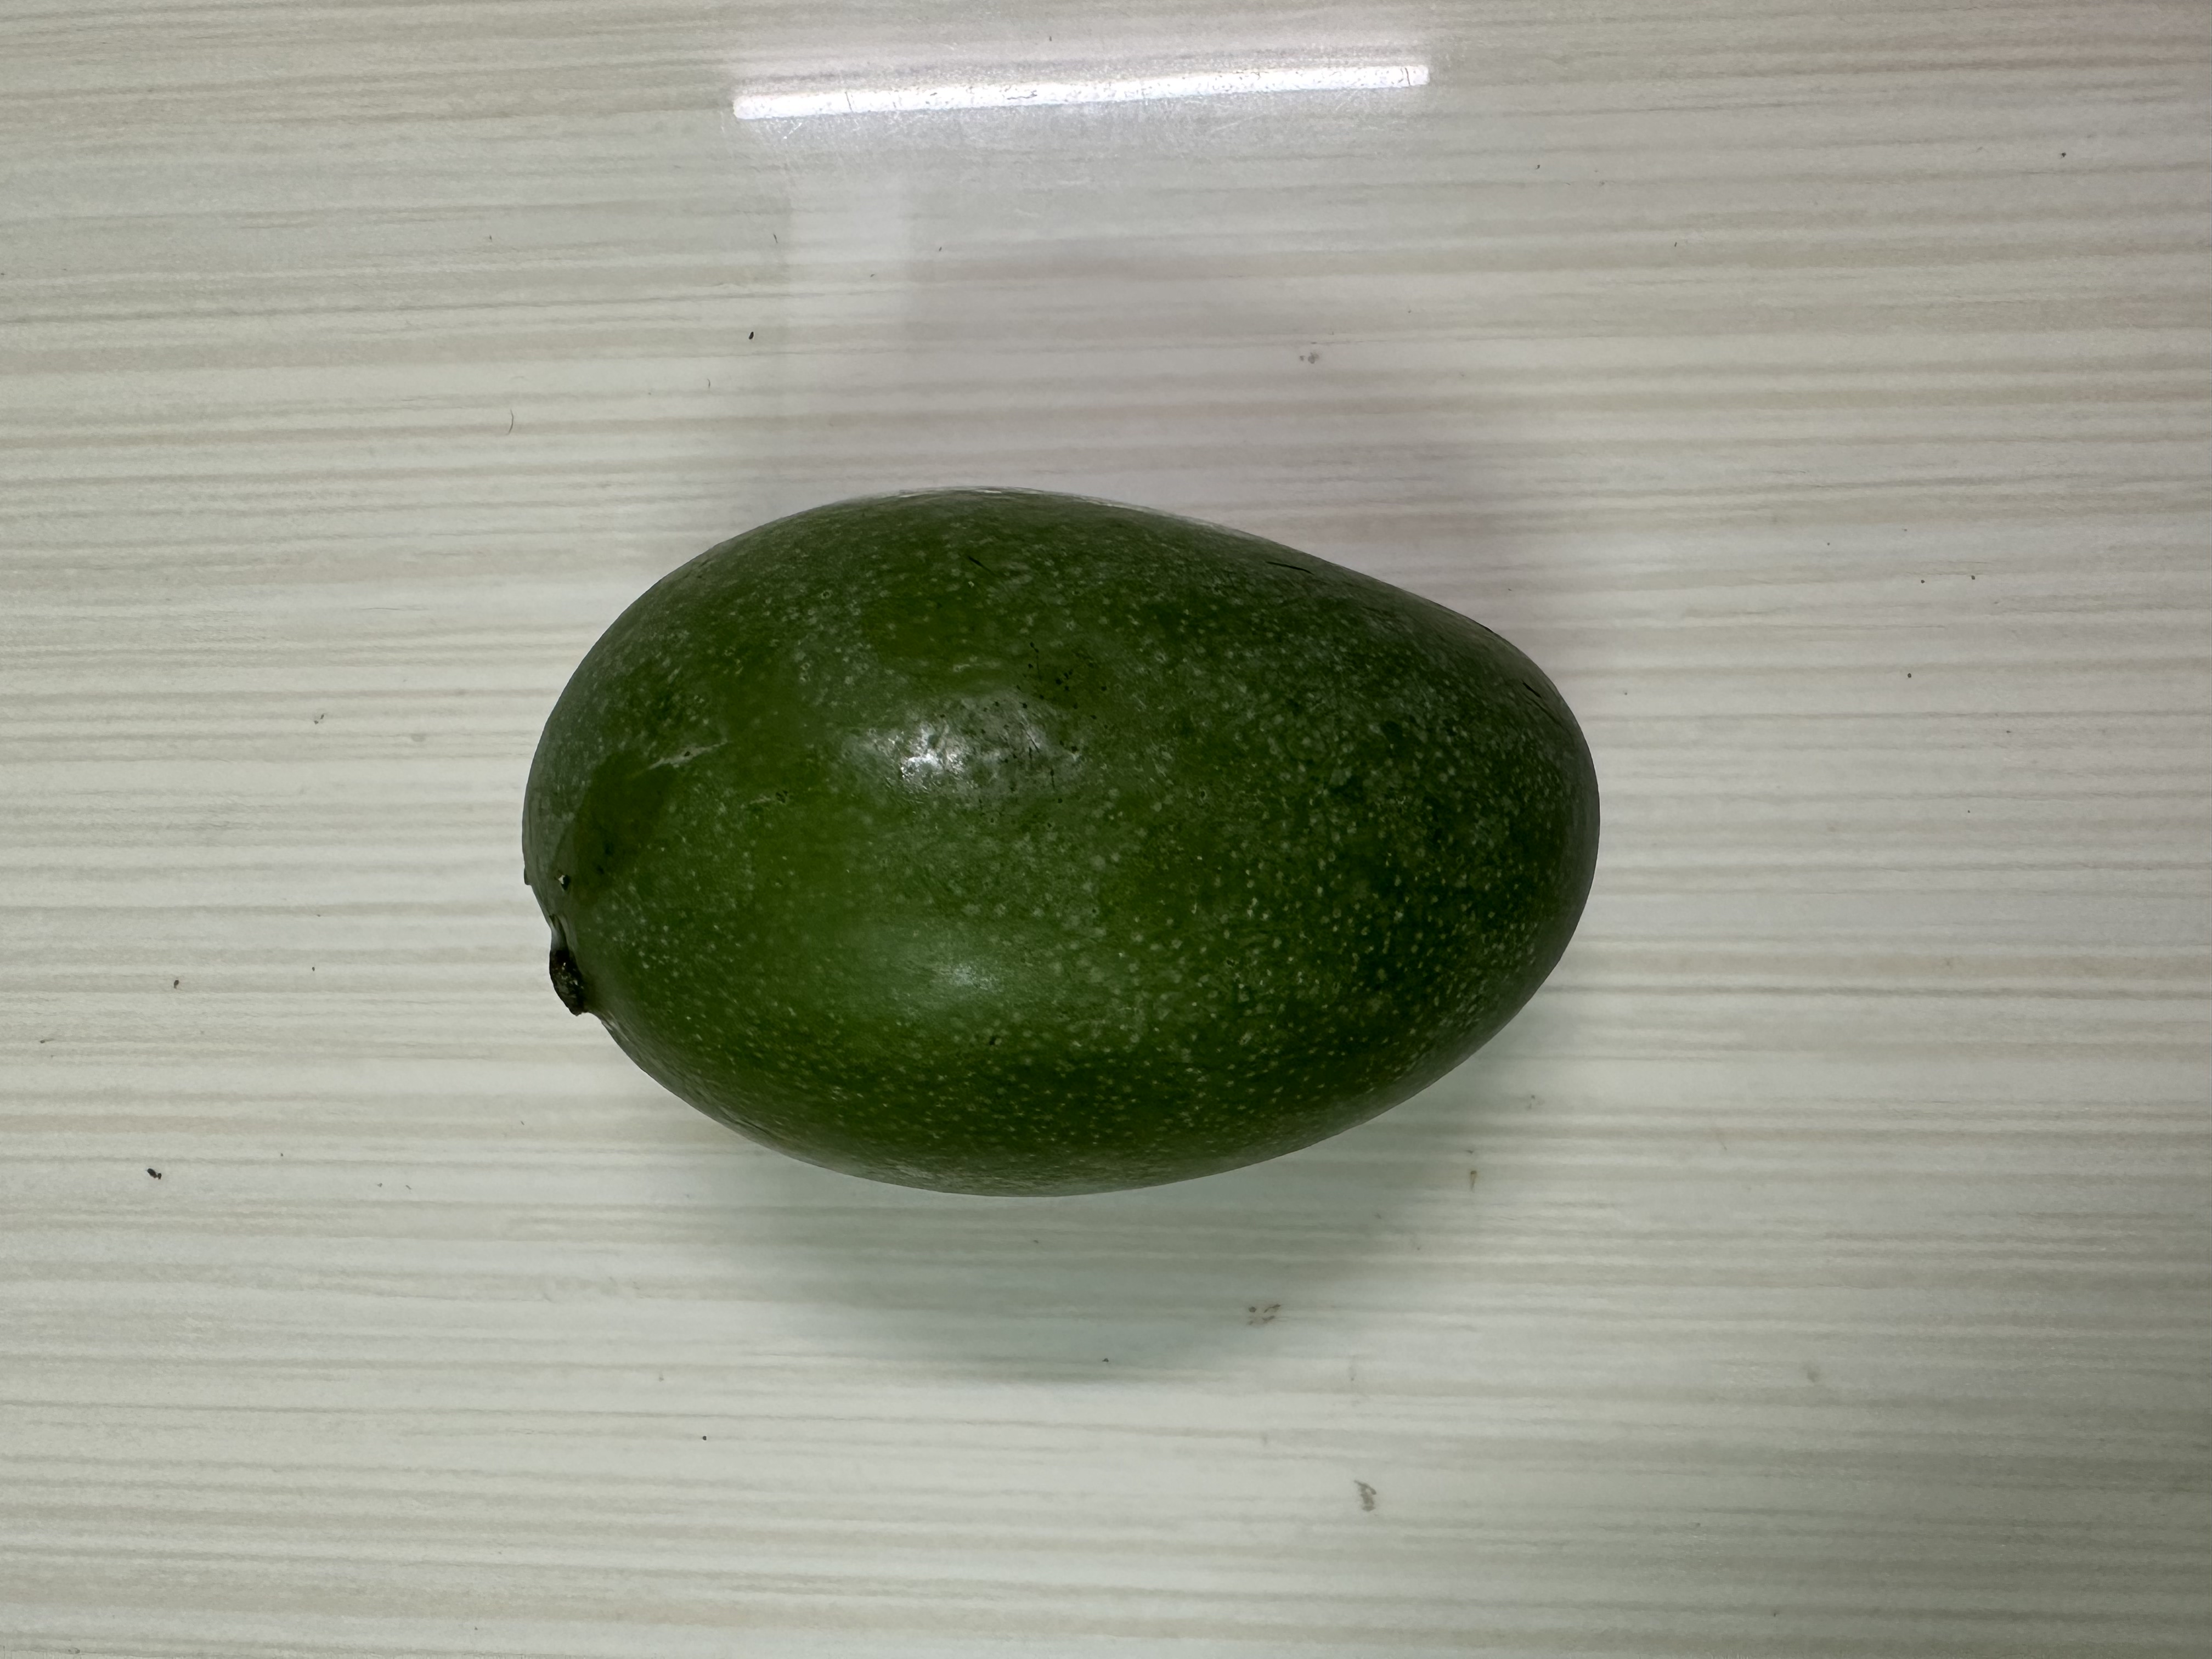
Mango variety: Amrapali